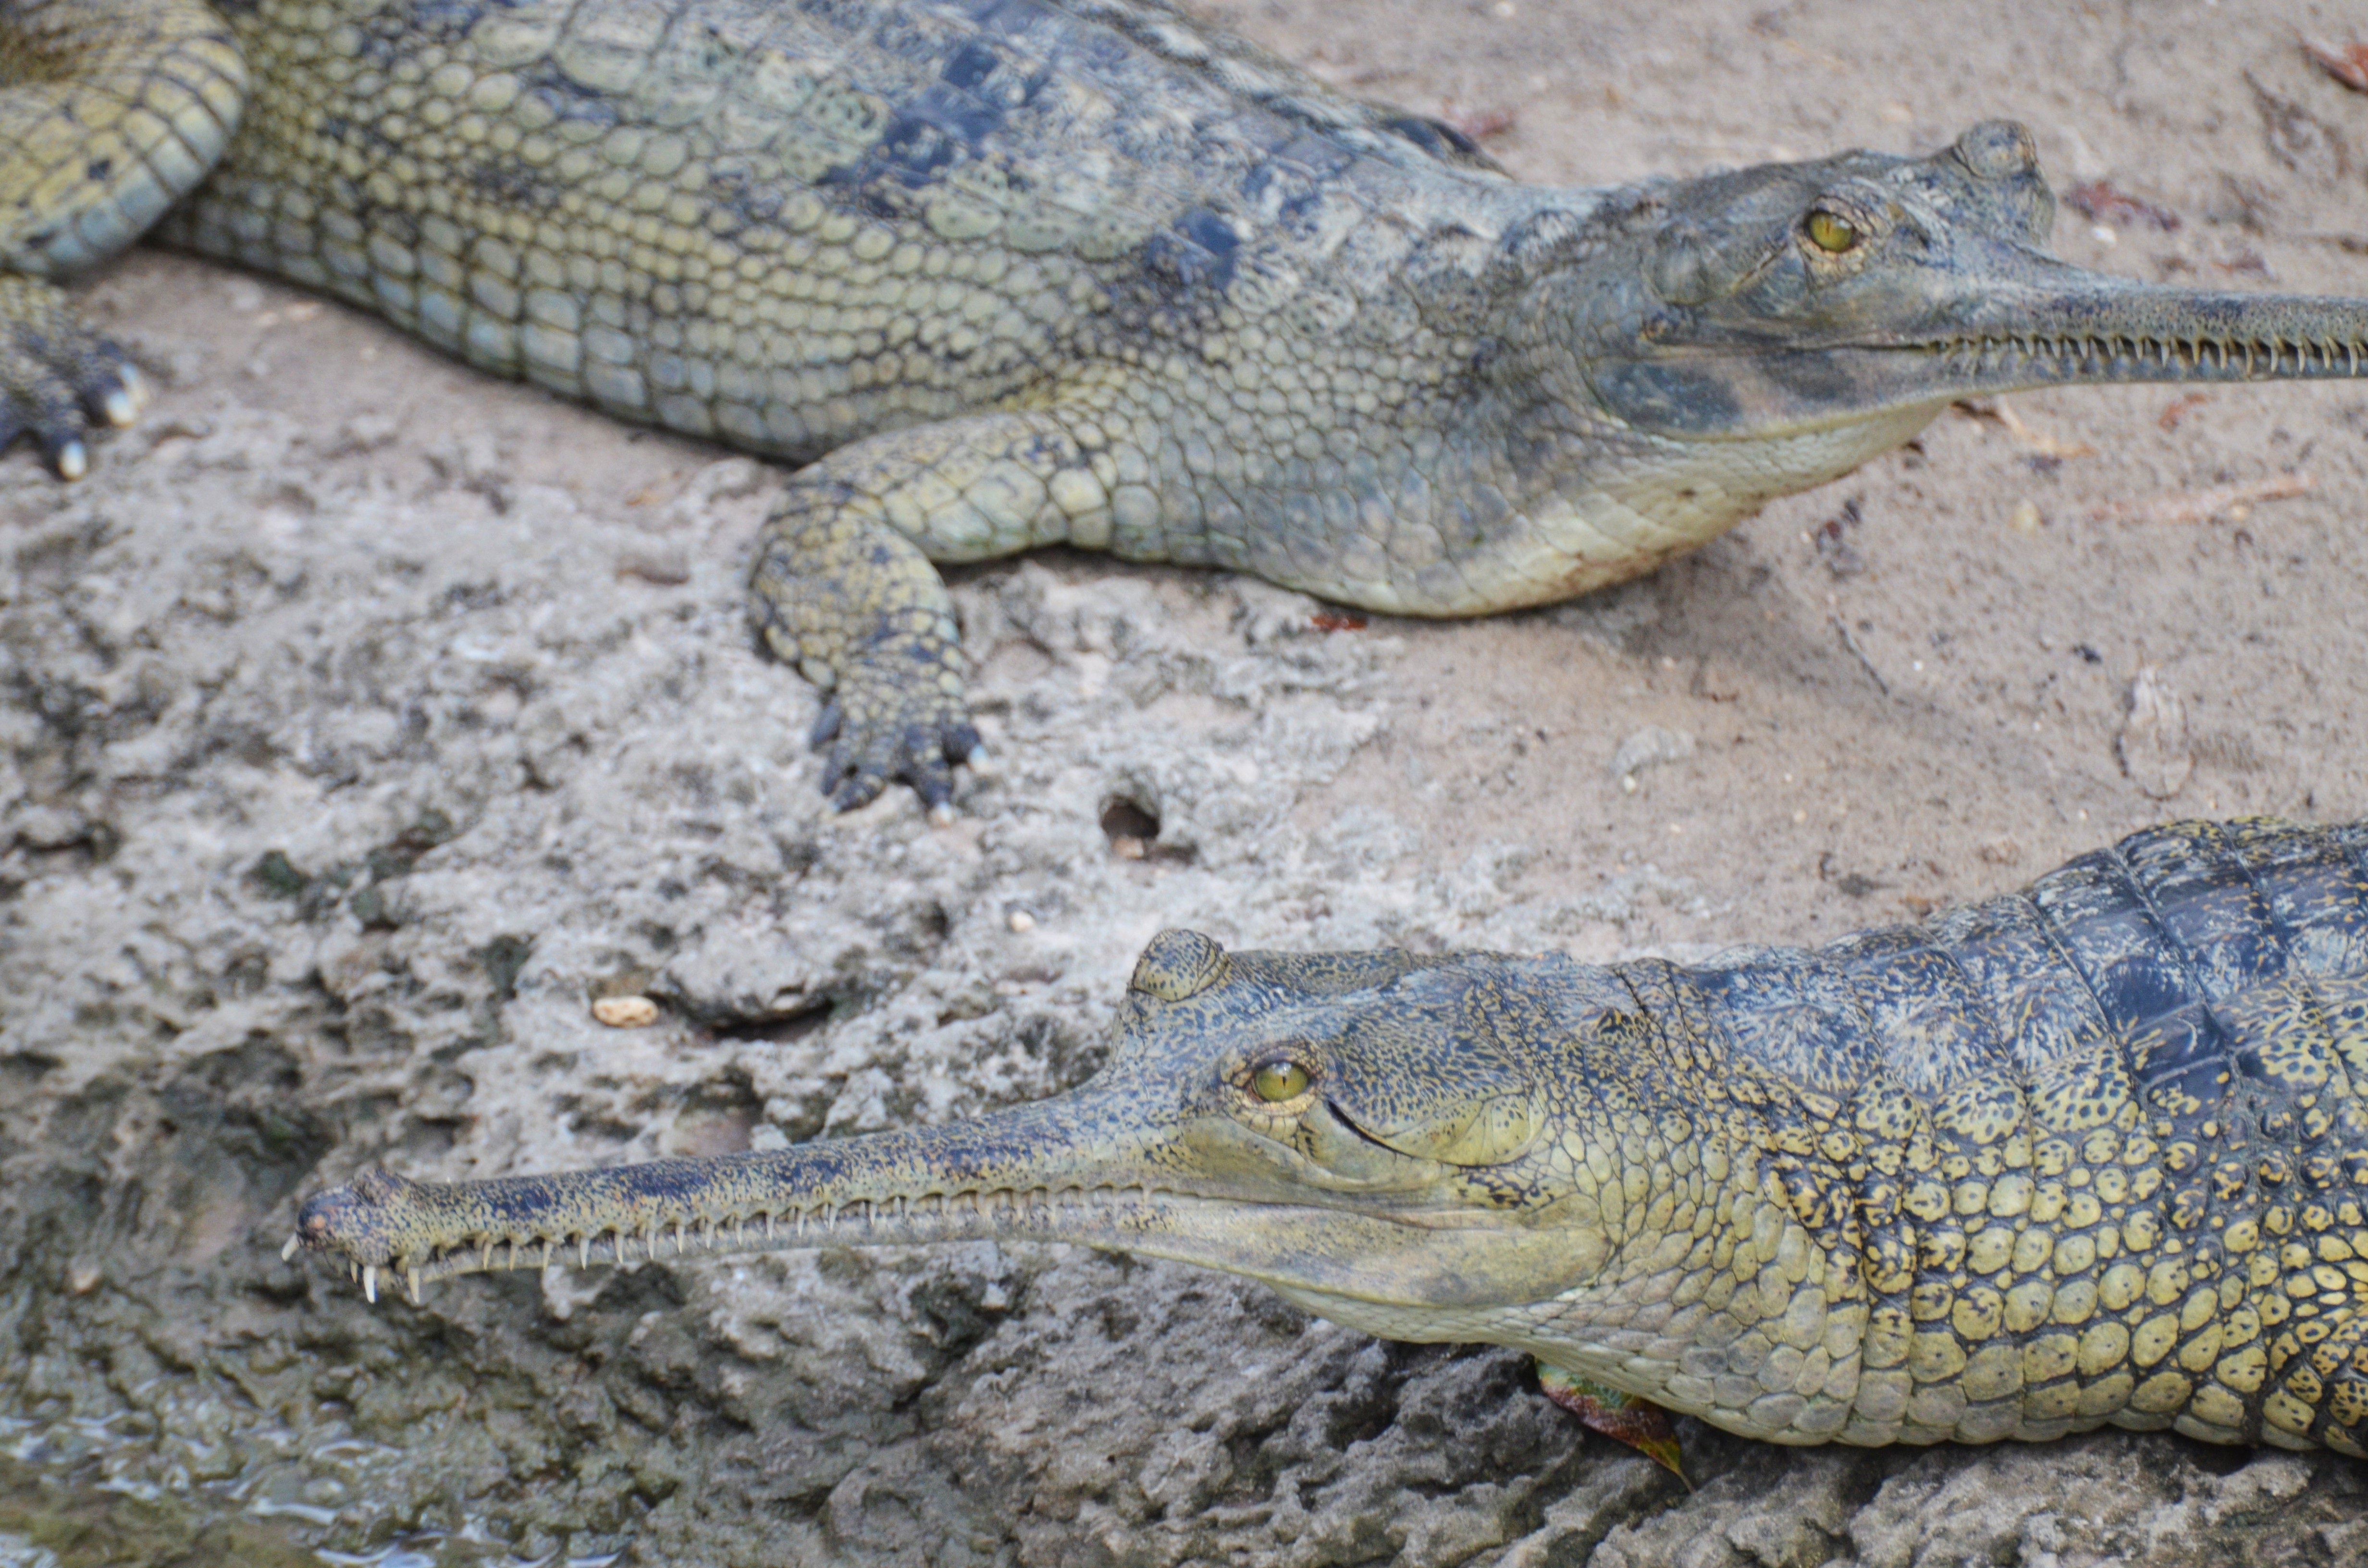
nature, animal, wildlife, wild, zoo, reptile, fauna, lizard, green lizard, crocodile, alligator, animals, danger, vertebrate, teeth, ganges, vivarium, lacerta, wild animals, tortie, crocodilia, crocodilian, komodo dragon, american alligator, gharial, species in danger of extinction, threatened species, asian crocodile, lacertidae, nile crocodile